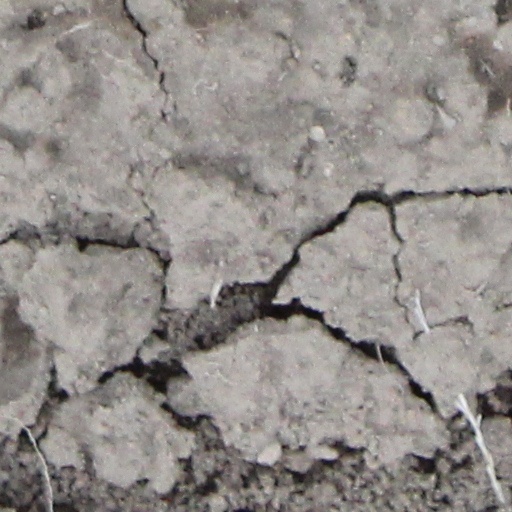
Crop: wheat